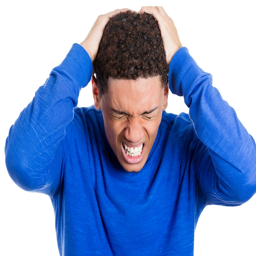
what is that symptom in the back of the head